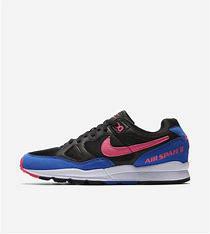
Brand: Nike
Model: Air Span Ii